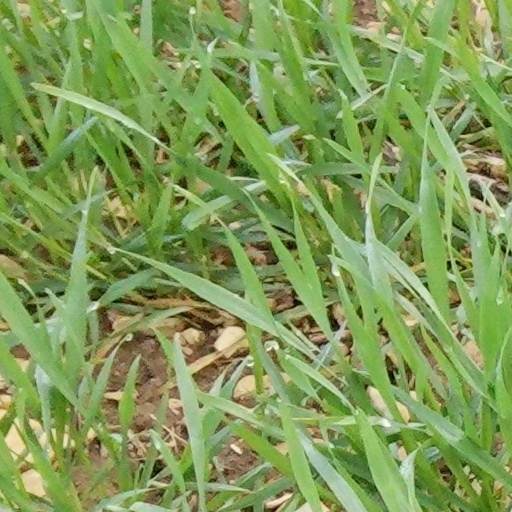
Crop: wheat